Superman: Red Son

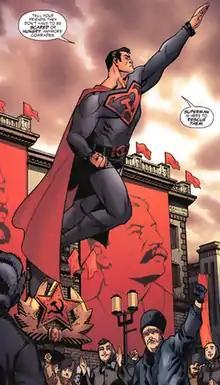
Art from "Superman: Red Son", by Dave Johnson.

Meanwhile, Superman meets Wonder Woman at a diplomatic party, and she becomes smitten with him. Pyotr Roslov, the head of the NKVD and Joseph Stalin's illegitimate son, is angry that Superman has turned his father's attention away from him and ended his chances of advancement within the Soviet regime. Pyotr shoots a dissident couple in front of their son for printing anti-Superman propaganda. Stalin dies from cyanide poisoning, and Superman initially refuses command of the Communist Party. However, a chance meeting with Lana Lazarenko, his childhood sweetheart, changes his mind. Superman chooses to use his powers for the greater good and turn his country into a utopia.